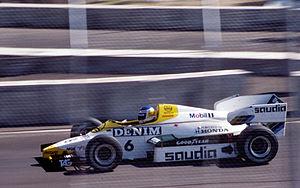
Keijo Erik Rosberg dit Keke Rosberg est un pilote automobile finlandais, né le 6 décembre 1948 à Solna, près de Stockholm en Suède. Présent en Formule 1 de 1978 à 1986, il a remporté le championnat du monde de Formule 1 1982. Il est le père de Nico Rosberg, champion du monde en 2016.
Le Grand Prix de Dallas de Formule 1 1984 qui a eu lieu le 8 juillet 1984 sur le circuit provisoire de Fair Park à Dallas, aux États-Unis, a été remporté par Keke Rosberg sur la Williams-Honda FW09.